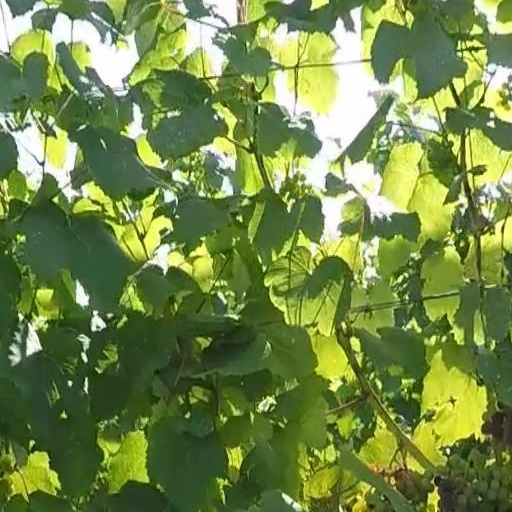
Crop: grape